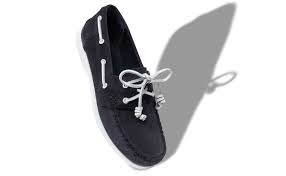
Label: Boat